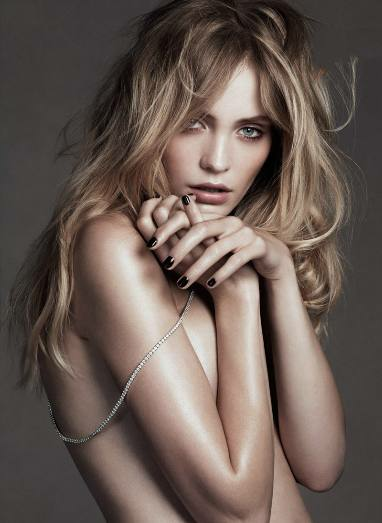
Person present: Yes